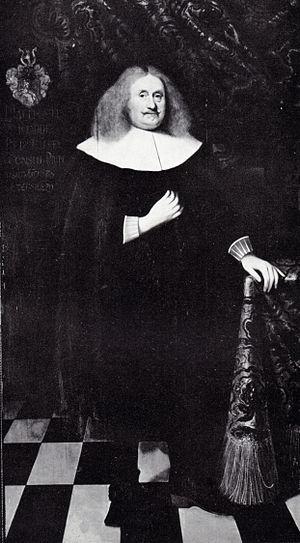
Portrait de 1669 de Matthäus Rodde (1603-1671), maire de Lübeck.